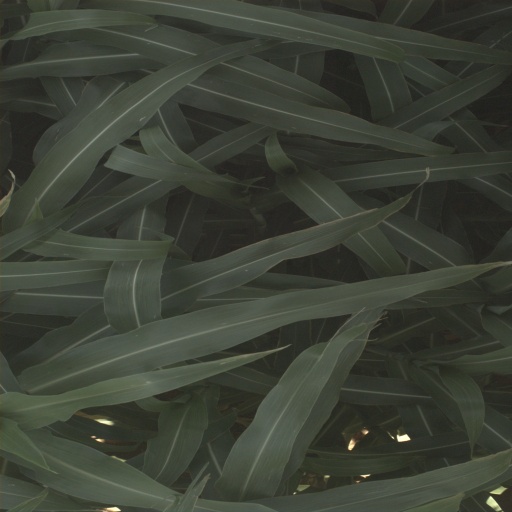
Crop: sorghum